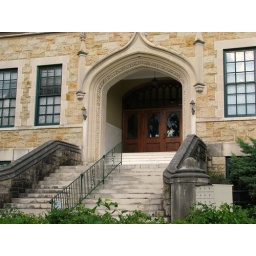
The front door of the old Sacred Heart Hospital building in downtown Pensacola.